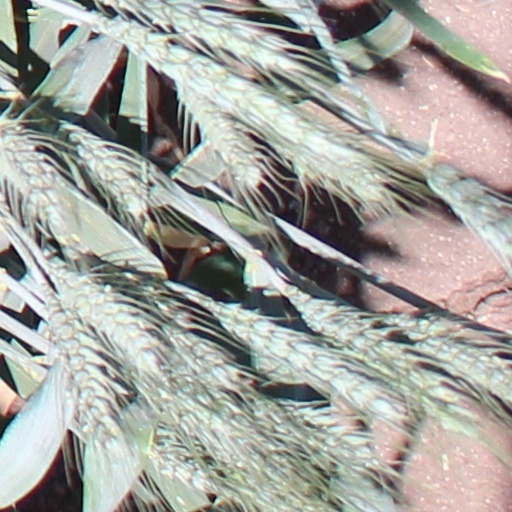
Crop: wheat